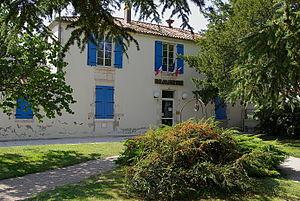
La Mairie de Maillé en Vendée.
Maillé est une commune française située dans le département de la Vendée, en région Pays de la Loire.